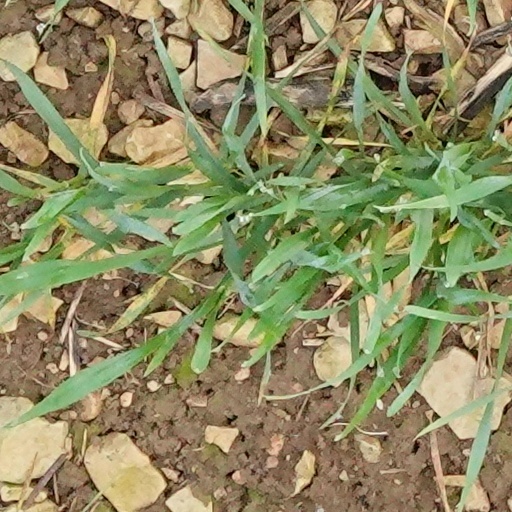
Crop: wheat